Forton Lake

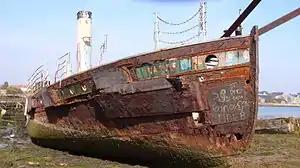
The former Gosport ferry "Vadne" at Forton Lake

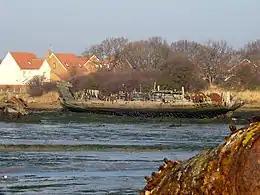
Motor Minesweeper "293" wrecked at Forton Lake

Forton Lake was the subject of a brief archaeological survey in 1997, and more recently the focus of the Forton Lake Archaeology Project, organised by the Nautical Archaeology Society and Hampshire and Wight Trust for Maritime Archaeology, from 2006 to 2008. This project involved local residents in attempting to uncover the heritage that had lain undiscovered at the lake. Fieldwork for another archaeology project, the Forton Lake Archaeology Project 2009, was completed over the period of four months from June through to September.